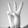
ASL letter: W